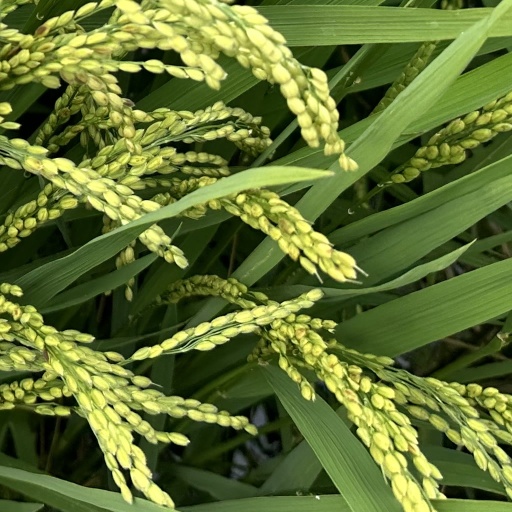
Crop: rice